Kaniehtiio Horn

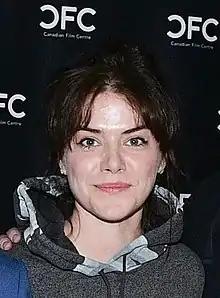
Horn in April 2018

Kaniehtiio Alexandra Jessie Horn ( Batt; ; born November 8, 1986), also credited as Tiio Horn, is a Canadian First Nations (Kahnawake Mohawk) actress and filmmaker. She is the daughter of political activist Kahn-Tineta Horn and the half-sibling of athlete Waneek Horn-Miller. She is known to television audiences for her roles as Tanis on "Letterkenny" (2016–23), Monica Bellow on "18 to Life" (2010–11), Destiny Rumancek on "Hemlock Grove" (2013–15), Gina on "The Man in the High Castle" (2016–18) and Deer Lady on "Reservation Dogs" (2021–23).